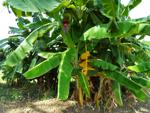
Label: xamthomonas